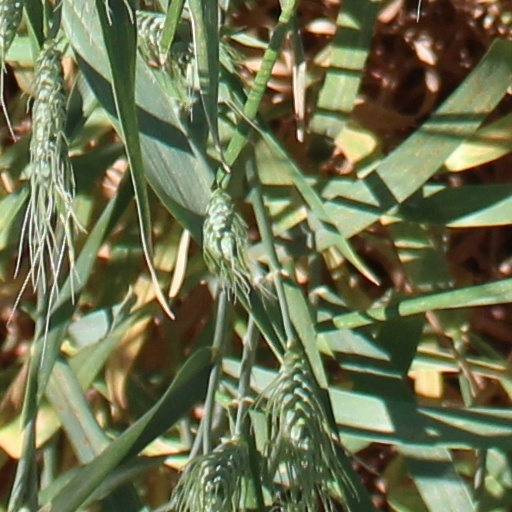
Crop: wheat